Taghrud

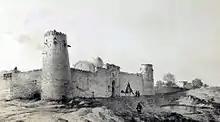
Drawing by Eugène Flandin

Taghrud (also Romanized as Ţaghrūd, Tagharūd, Tah Rūd, Tājrūd, Ţaqrūd, Tegārūd, Toghrood, and Ţoghrūd) is a village in Jafarabad Rural District, Jafarabad District, Qom County, Qom Province, Iran. At the 2006 census, its population was 438, in 125 families.